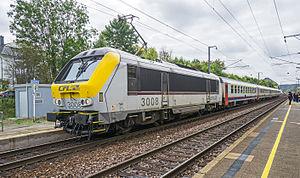
La série 13 est une série de soixante locomotives électriques polytensions commandées en 1996 par la SNCB, à la suite de l'électrification sous 25 kV de plusieurs lignes belges. La commande fut effectuée auprès du groupe GEC Alstom, conjointement avec les CFL, qui demandèrent 20 locomotives du même type.
Le matériel moteur des chemins de fer luxembourgeois, avec le matériel remorqué des chemins de fer luxembourgeois, fait partie du matériel roulant de la Société nationale des chemins de fer luxembourgeois. L'entreprise étant en activité, cette liste est en constante évolution depuis sa création en 1946. En 2018 le parc comprend des locomotives, des locotracteurs et des éléments automoteurs électriques. Depuis l'origine de l'entreprise en 1946, la technologie a mis au rebut certaines technologies et leur matériel : les Autorails, les éléments automoteurs diesels et les locomotives à vapeur du type locomotives à tender indépendant ou locomotives-tender. Enfin, la traction Diesel a complètement disparue des trains de voyageurs.